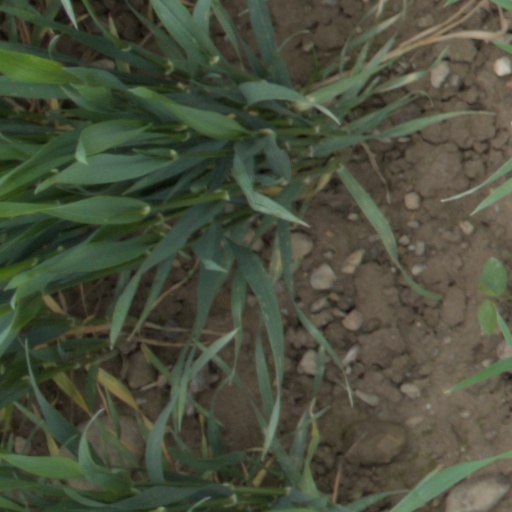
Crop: wheat